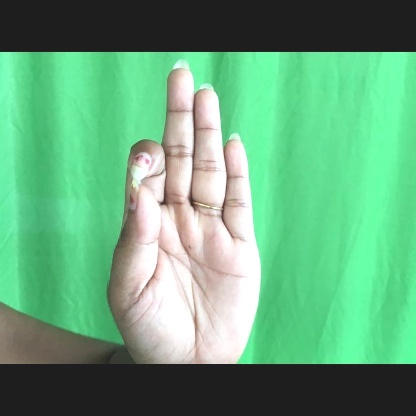
Mudra: Aralam